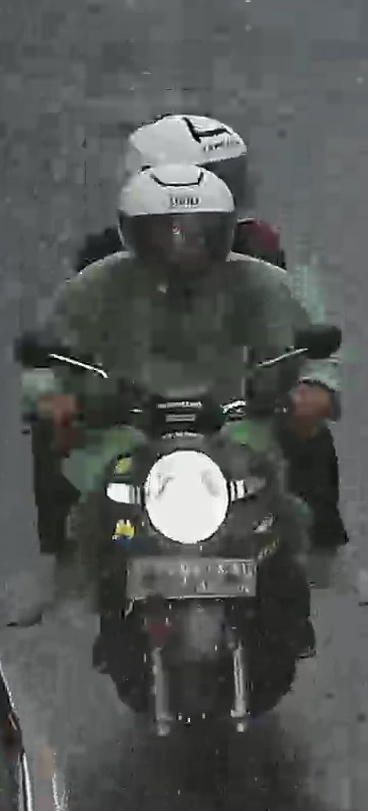
person-with-helmet: 2
person-without-helmet: 0